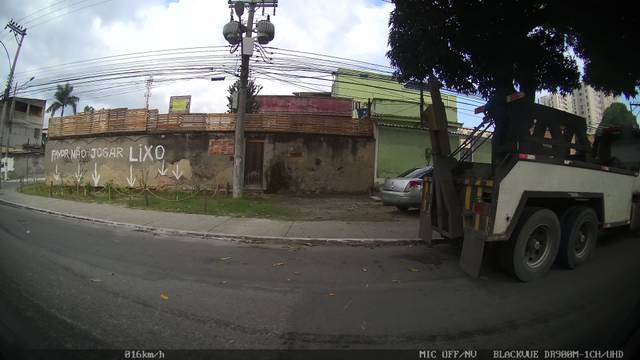
Region: Brazil
Coordinates: -22.747, -43.441